Twee River redfin

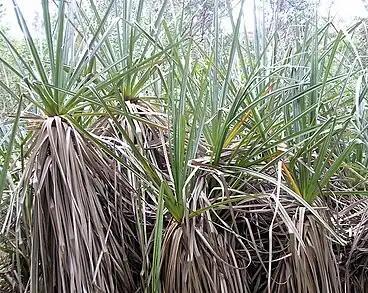
Palmiet ("Prionium serratum") is important to ensure the survival of young Twee River redfins

It is endemic to the Western Cape Province of South Africa, where it occurs in the Twee River to just before its confluence with the Leeu River, and some tributaries of the former – namely the Heks, upper Middeldeur and upper Suurvlei Rivers. Some have been introduced to dams of farms, but this was too recently to determine whether they thrive or fail in this habitat.